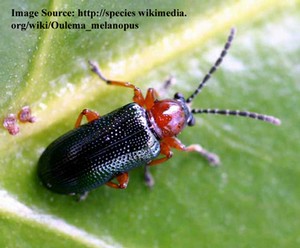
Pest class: cereal_leaf_beetle